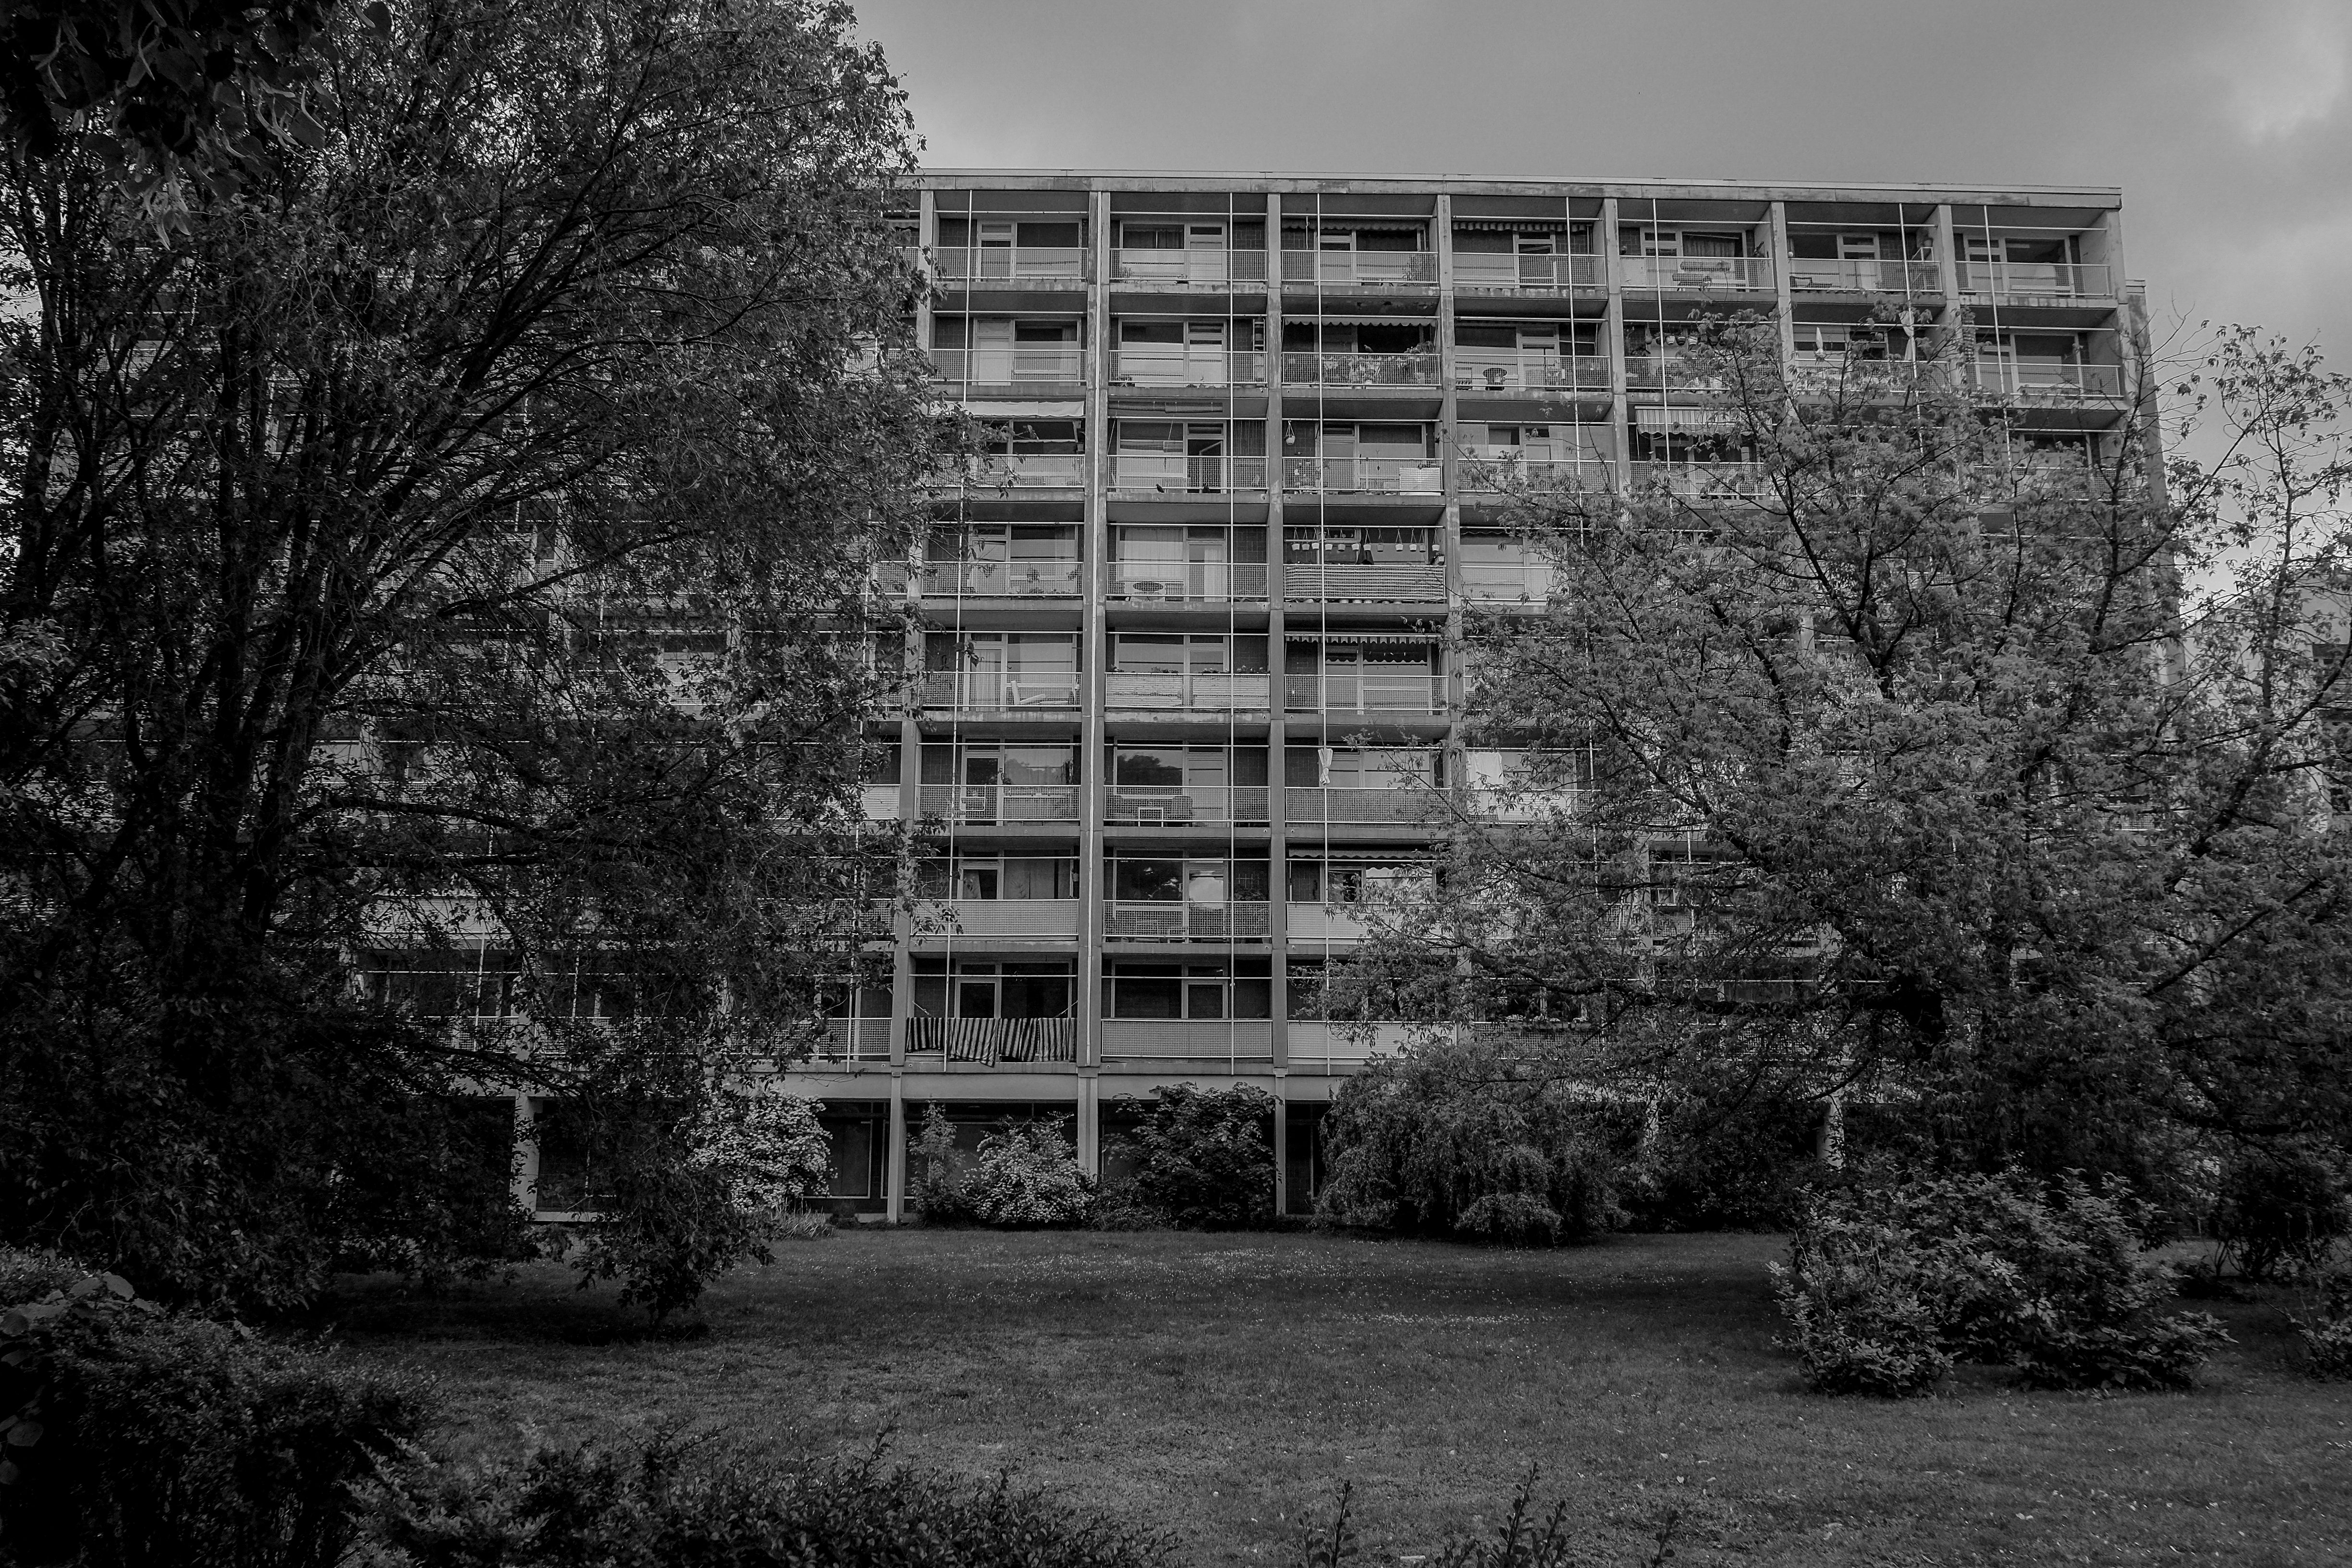
tree, black and white, architecture, white, photography, house, city, urban, black, monochrome, tower block, housing, design, stadt, berlin, architektur, kulturerbe, metropolis, culturalheritage, hansaviertel, wohnen, hansaquarter, urban area, monochrome photography, residential area, atmospheric phenomenon, woody plant